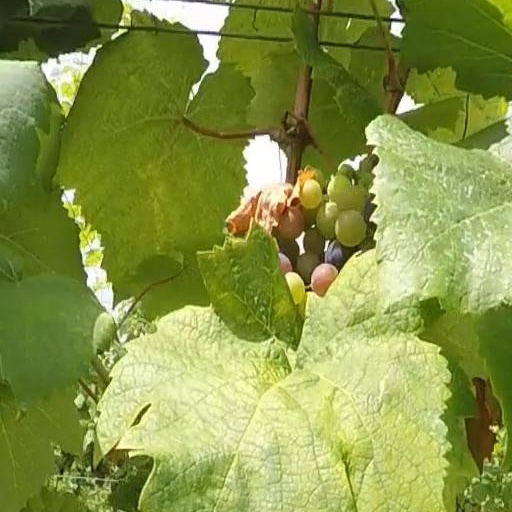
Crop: grape